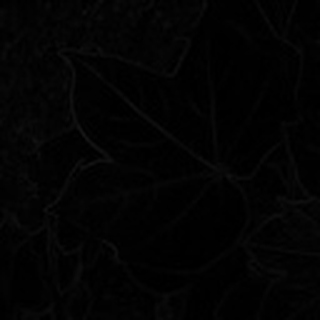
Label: healthy_cotton